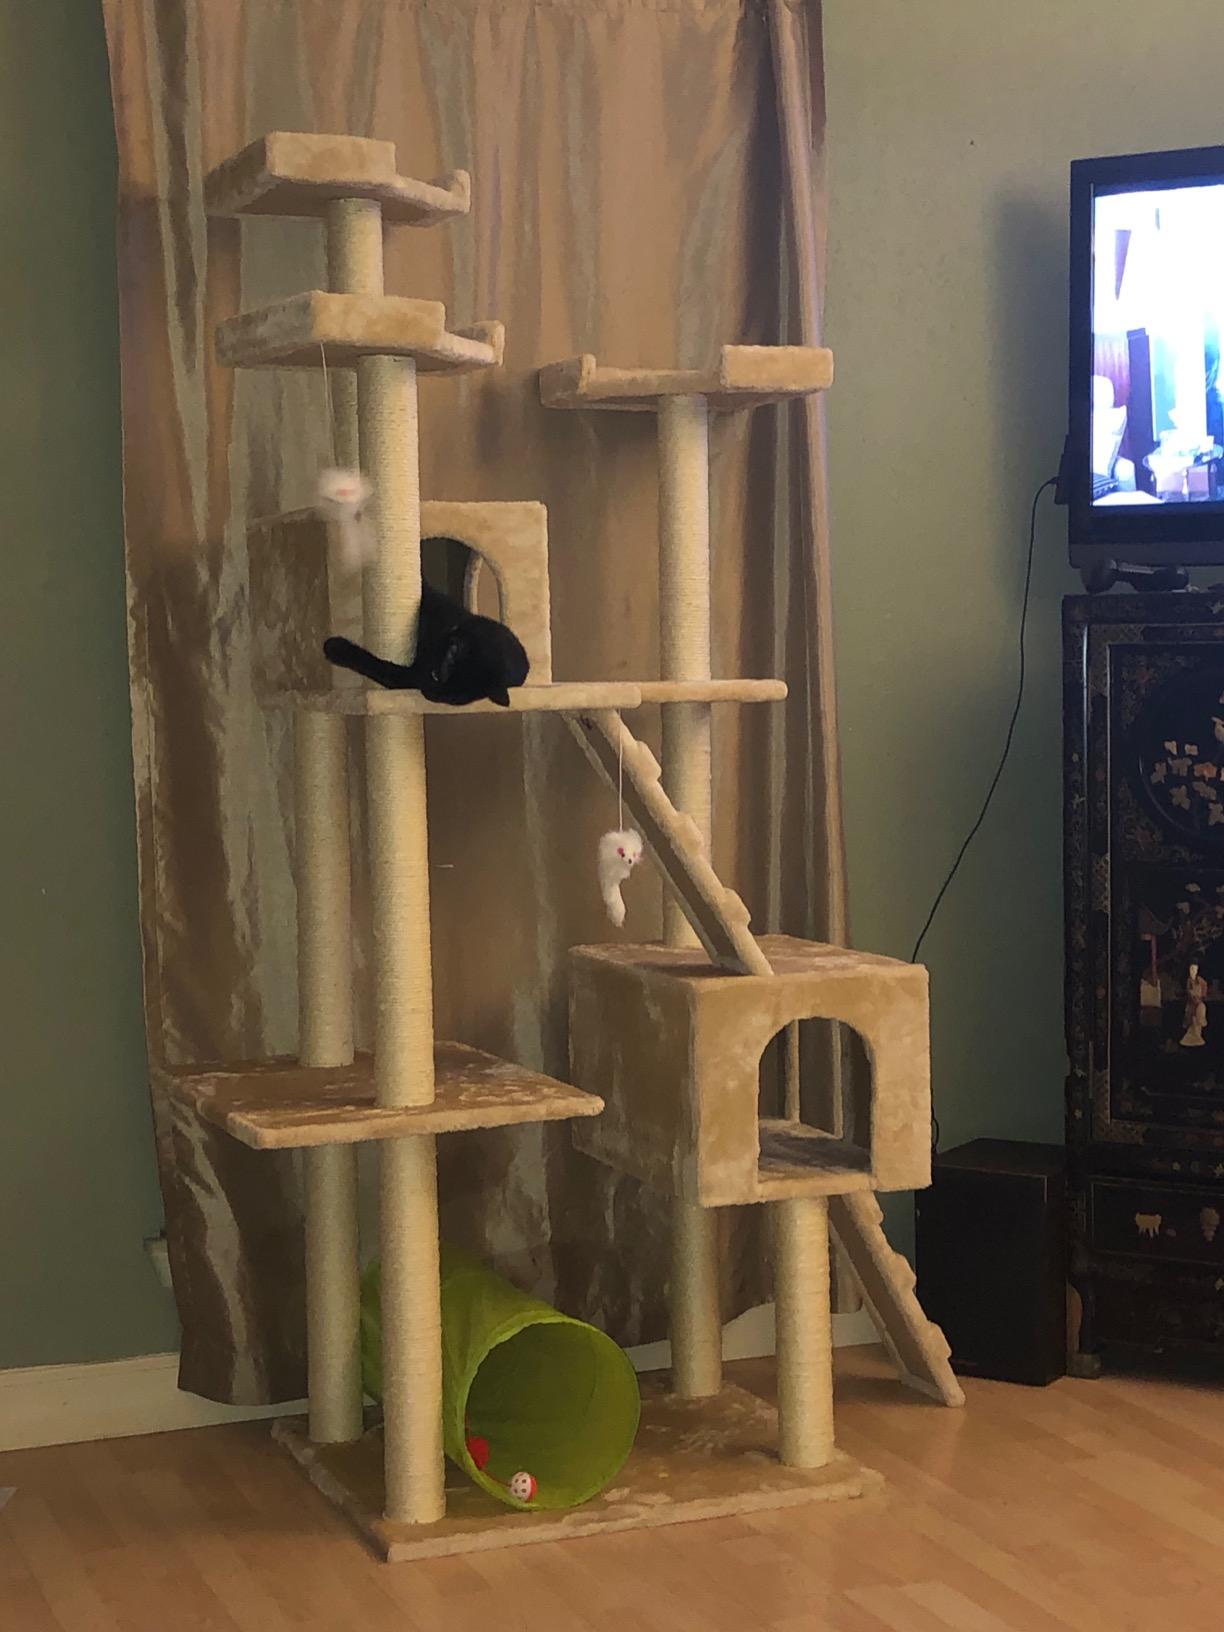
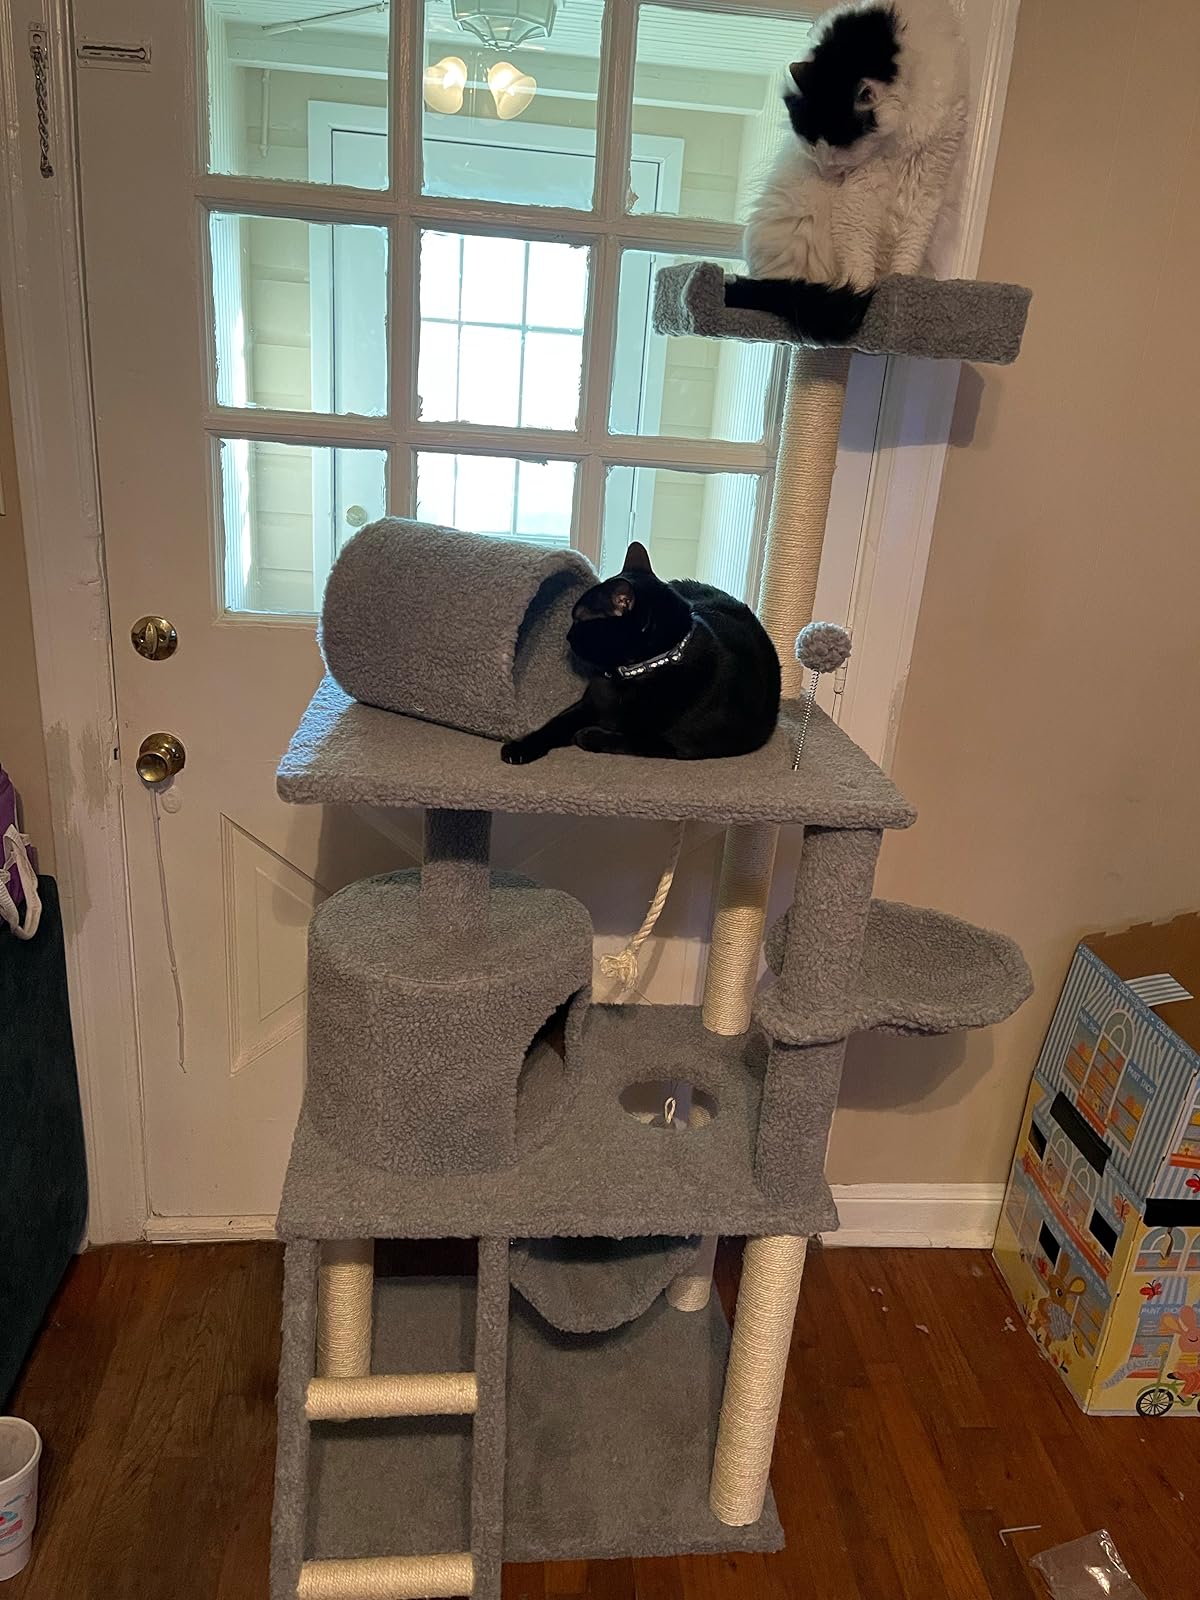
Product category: items_cat tree
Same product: no